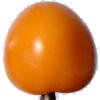
Label: Tomato Yellow 1